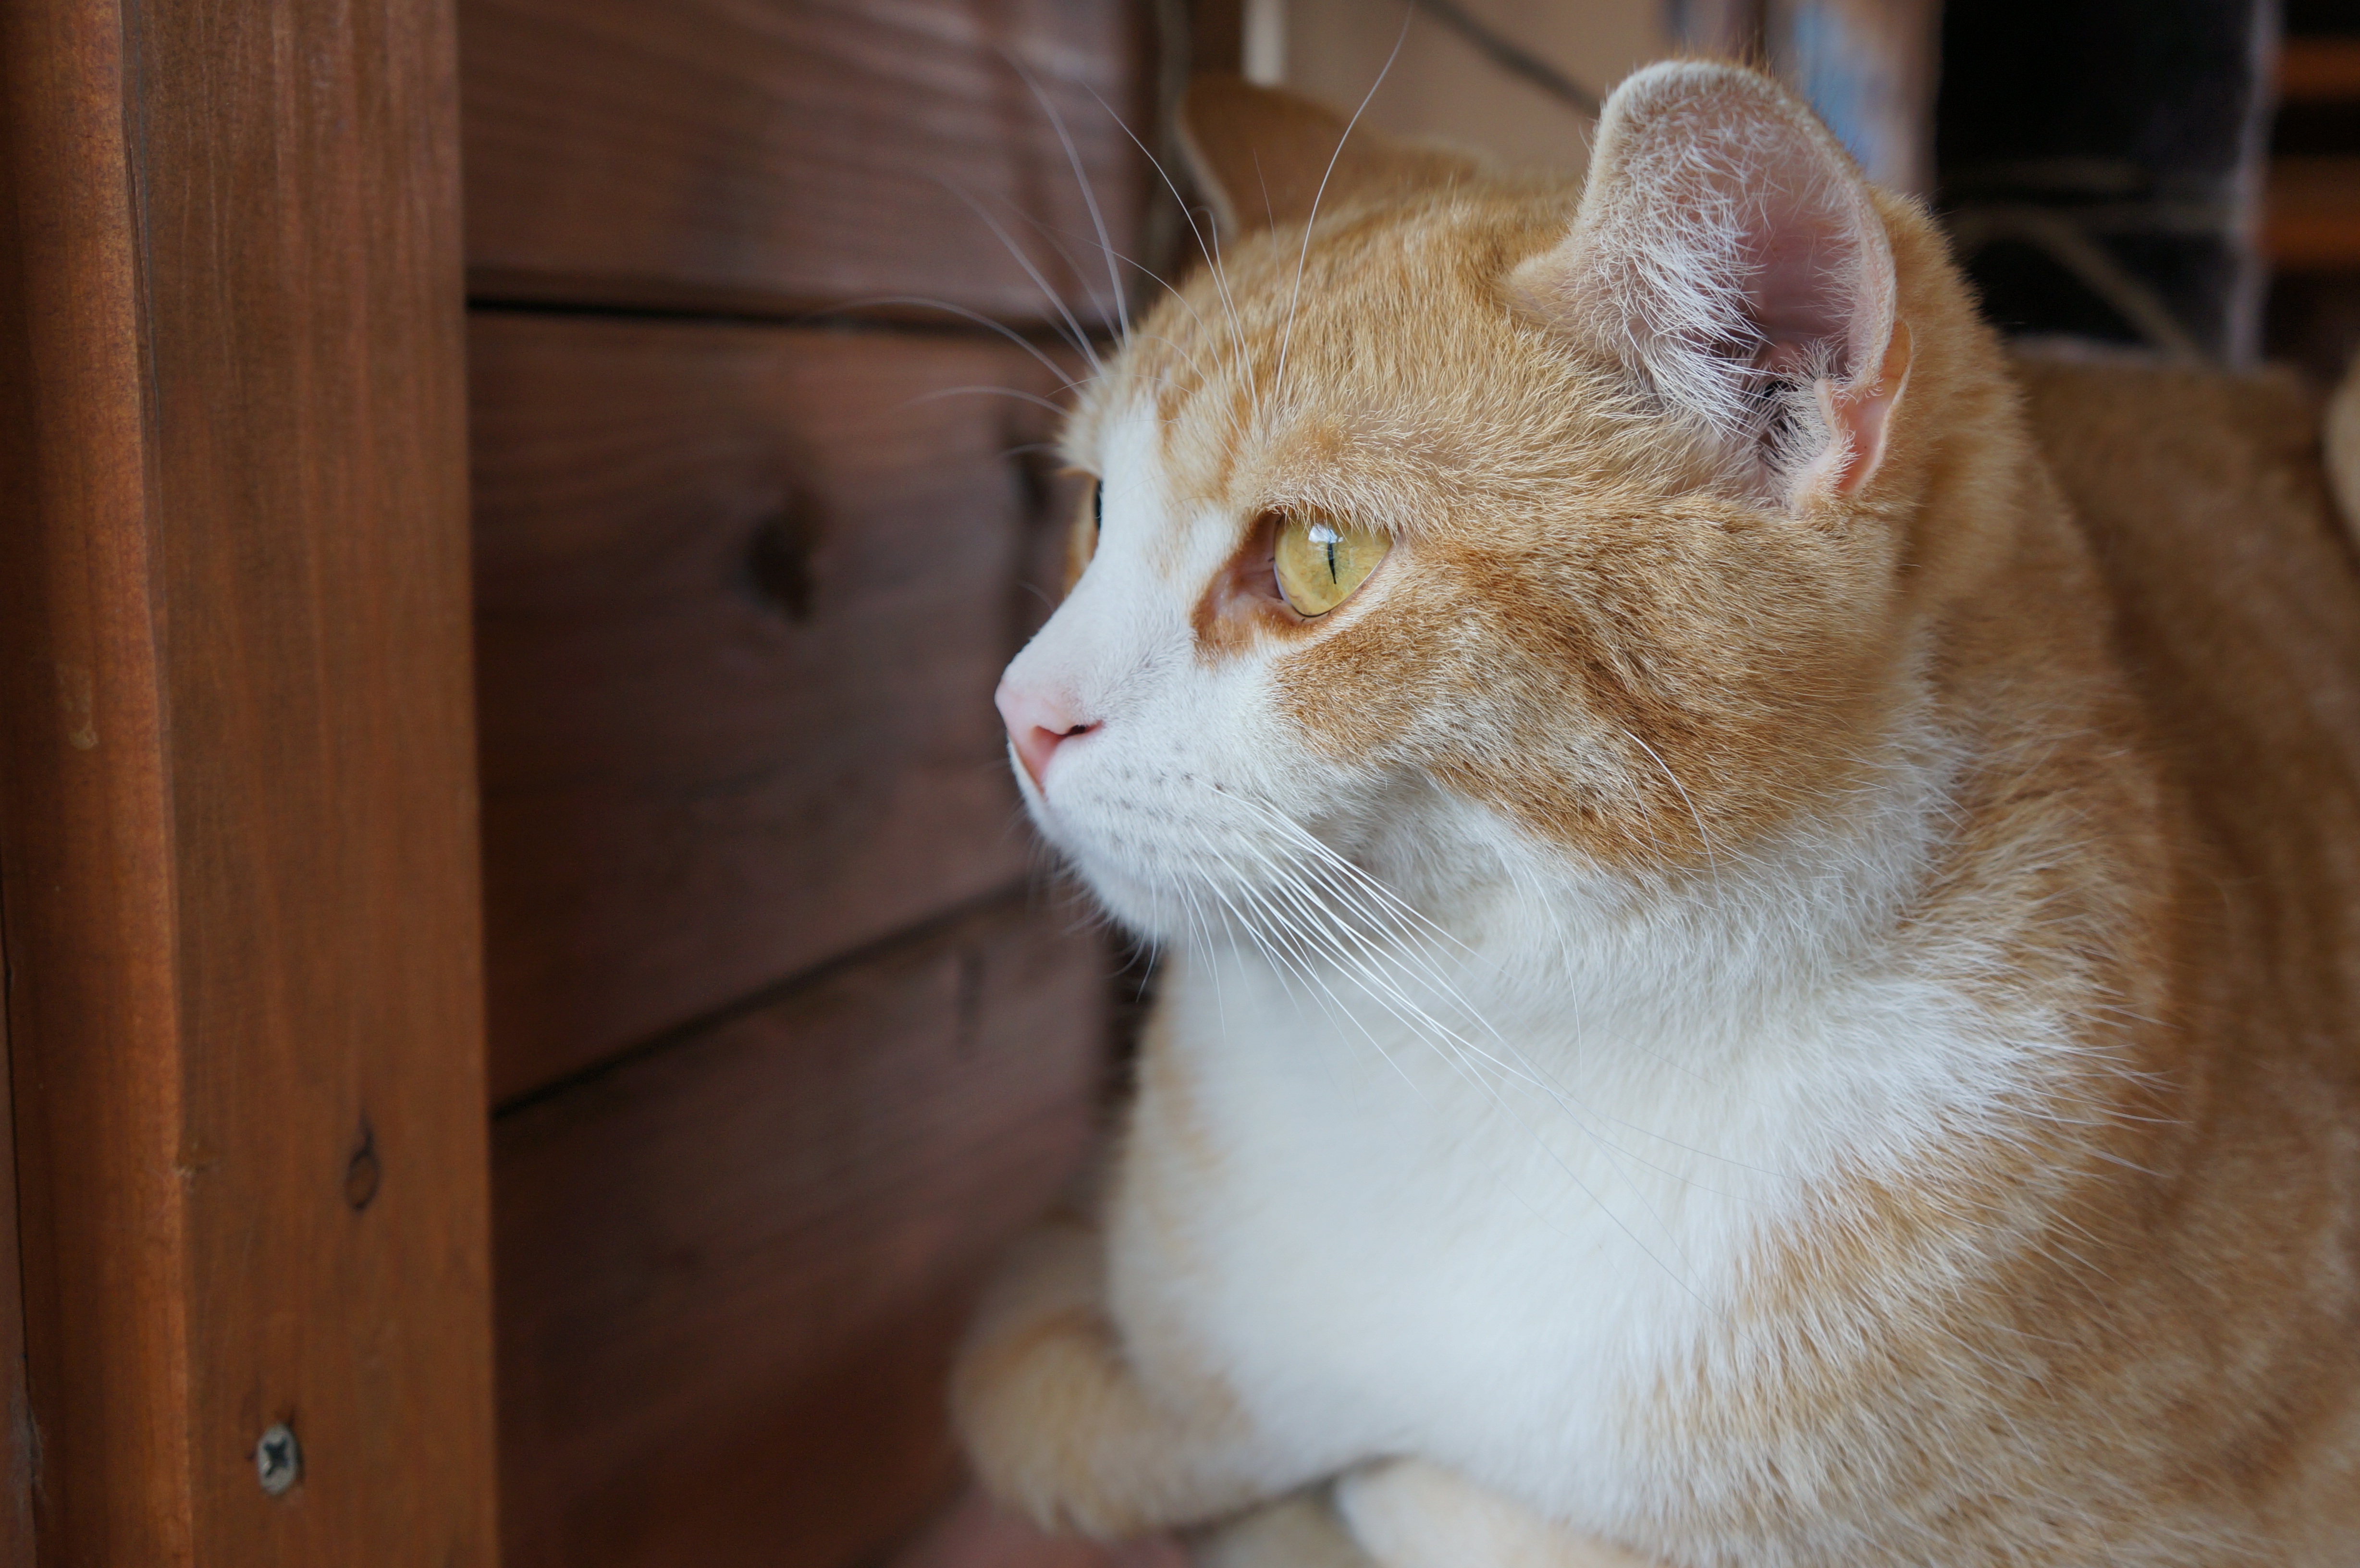
animal, cat, mammal, nose, whiskers, skin, vertebrate, ginger, small to medium sized cats, cat like mammal, carnivoran, domestic short haired cat